Ballintoy Parish Church

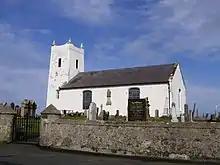
Ballintoy Church of Ireland parish church

Ballintoy Parish Church is the main Church of Ireland church of Ballintoy, County Antrim, Northern Ireland. The church, located a short distance from the town, is one of the most northerly churches in the Diocese of Connor. It is a Grade-B+ listed building.